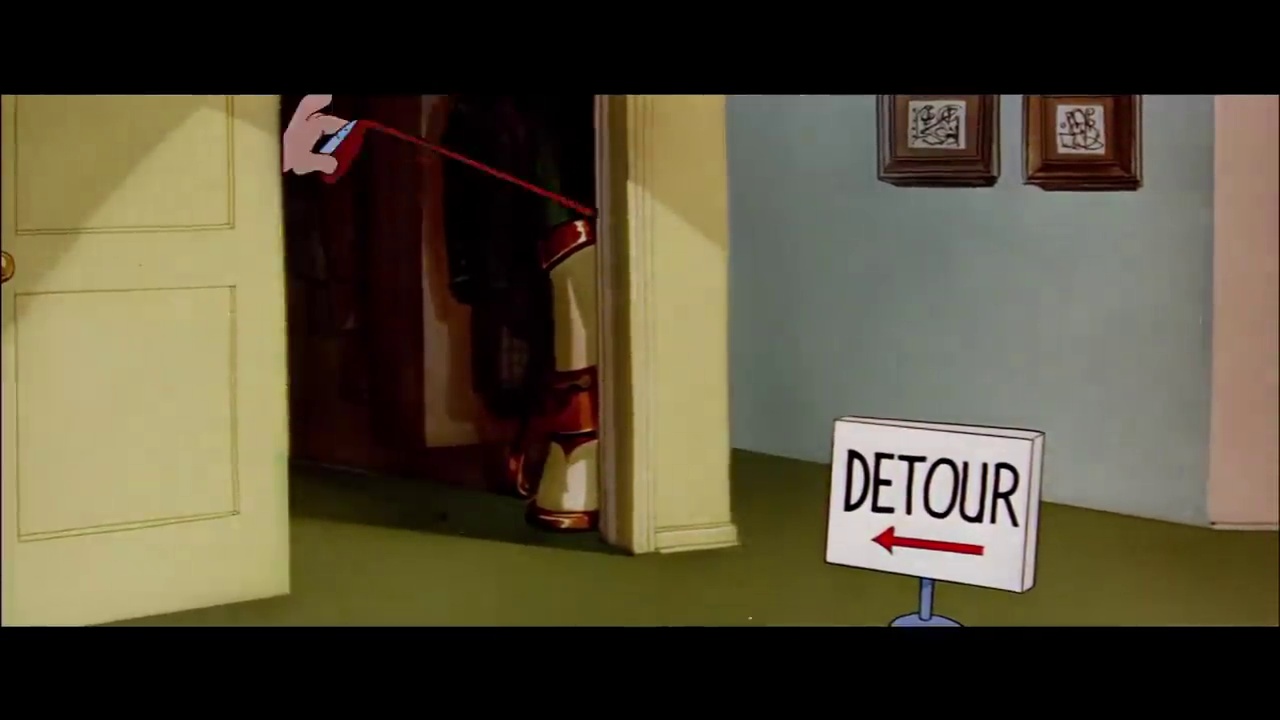
Portrait style: Cartoon Portrait